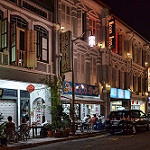
Label: street